Forest

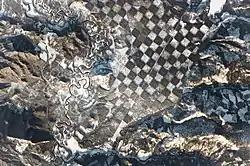
Priest River winding through Whitetail Butte with lots of forestry to the east—these lot patterns have existed since the mid-19th century. The white patches reflect areas with younger, smaller trees, where winter snow cover shows up brightly to the astronauts. Dark green-brown squares are parcels

Forests are classified differently and to different degrees of specificity. One such classification is in terms of the biomes in which they exist, combined with leaf longevity of the dominant species (whether they are evergreen or deciduous). Another distinction is whether the forests are composed predominantly of broadleaf trees, coniferous (needle-leaved) trees, or mixed.